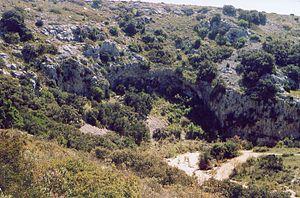
Une formation végétale est une communauté d'espèces végétales qui détermine, avec d'autres éléments, un paysage caractéristique qui est souvent gratifié d'un nom particulier par les populations qui le fréquentent ou les scientifiques qui l'étudient.
Le languedoc est un vin d'appellation d'origine contrôlée produit en Languedoc-Roussillon, sur une grande partie des départements de l'Hérault, de l'Aude et des Pyrénées-Orientales, plus quelques communes du Gard.
Le Massif central est un massif montagneux essentiellement hercynien qui occupe le centre de la moitié sud de la France métropolitaine. D'une surface de 85 000 km², soit 15 % environ du territoire métropolitain, c'est le massif le plus vaste du pays. Le massif est d'altitude moyenne et ses reliefs sont souvent arrondis par l'érosion. Il culmine à 1 885 mètres au sommet volcanique du puy de Sancy. Dans l'ensemble, il s'est formé il y a 500 millions d'années, bien que les causses et surtout les reliefs volcaniques soient plus récents, ces derniers étant consécutifs à la formation des Alpes et des Pyrénées. Le Massif central abrite en effet l'essentiel des volcans français de métropole.
En botanique, la garrigue est une formation végétale caractéristique des régions méditerranéennes, proche du maquis. Selon l'École agronomique de Montpellier, la garrigue est au calcaire ce que le maquis est aux terrains siliceux. L'École agronomique de Toulouse associe le terme de garrigue à l'étagement de végétation. Garrigue et maquis peuvent être réunis sous un même vocable : le matorral qui constitue une sère d'une succession régressive due au passage récurrent du feu, correspondant généralement à un écosystème forestier dégradé, parfois à un réembroussaillement d'anciennes pâtures ou de terres cultivées laissées à l'abandon.
La région méditerranéenne est une phytorégion, définie par Armen Takhtajan dans son ouvrage Floristicheskie oblasti Zemli, en 1986. Elle englobe les aires littorales du bassin méditerranéen. Elle appartient au royaume holarctique ou boréal et au sous-royaume du Tethyan.
L’Hérault est un département français de la région Occitanie qui tire son nom de l'Hérault, un fleuve côtier qui le traverse. Les habitants sont nommés les Héraultais. L'Insee et la Poste lui attribuent le code 34. Sa préfecture est Montpellier.
Le cocardier ou taureau cocardier ou biòu en provençal est une race bovine camarguaise, destinée aux spectacles de course camarguaise.
Nîmes est une commune du sud de la France, préfecture du département du Gard en région Occitanie. Ses habitants se nomment les Nîmois.